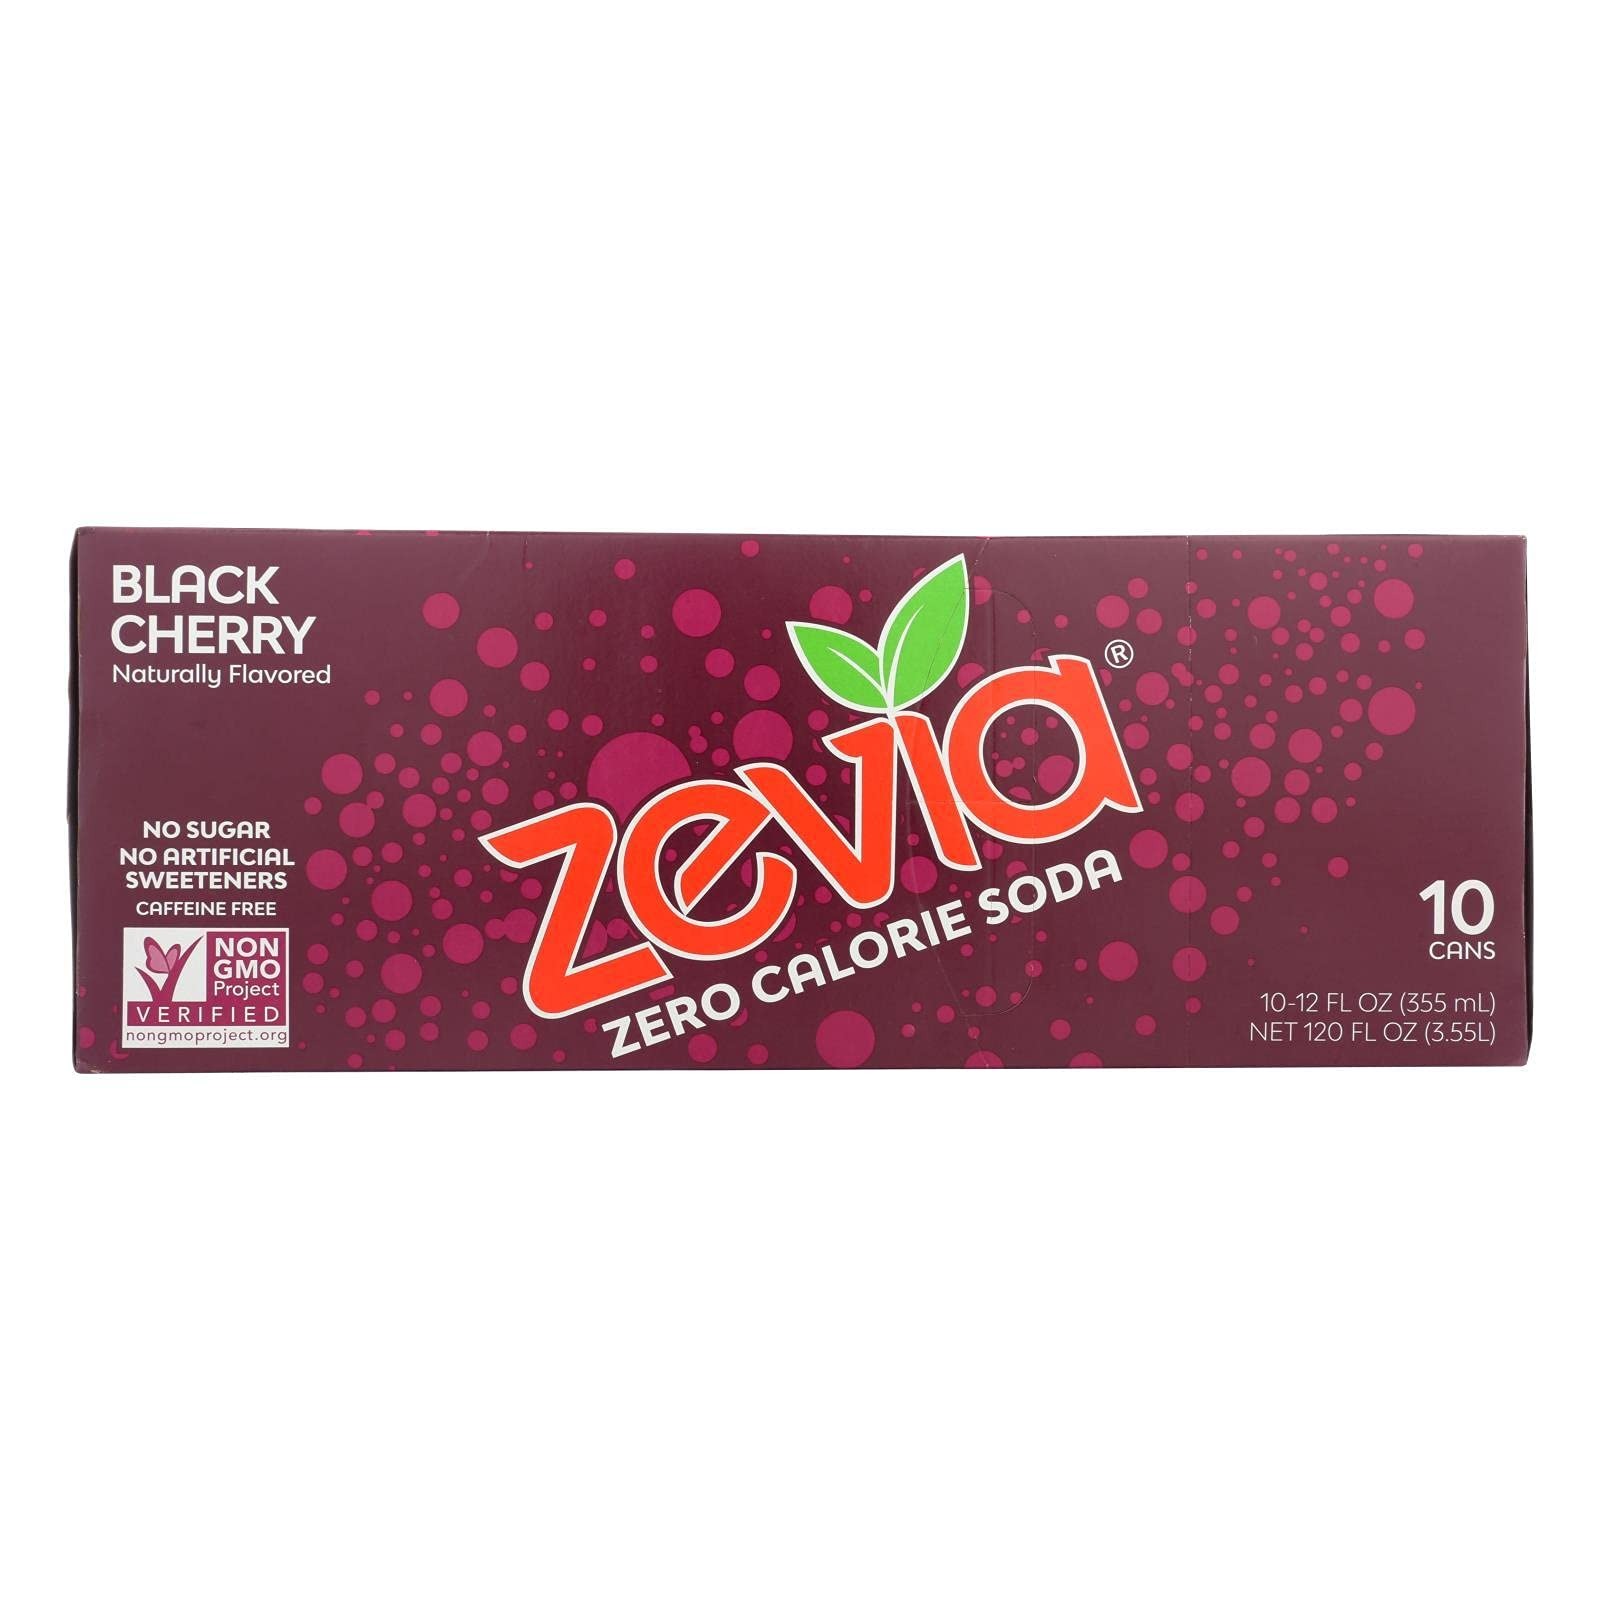
Item Name: ZEVIA Black Cherry Soda 10 Pack, 12 FZ
Bullet Point: Multi-Pack
Product Description: Zevia black cherry soda is a zero-calorie, caffeine-free carbonated beverage in a 10-can pack. Each can holds 12 fl oz it has no sugar, no artificial sweeteners and no artificial flavors. Zevia black cherry soda ingredients include carbonated water, stevia leaf extract and natural flavors. The drink is kosher, gluten-free and Non-GMO.
Value: 120.0
Unit: Fl Oz

Price: 11.33